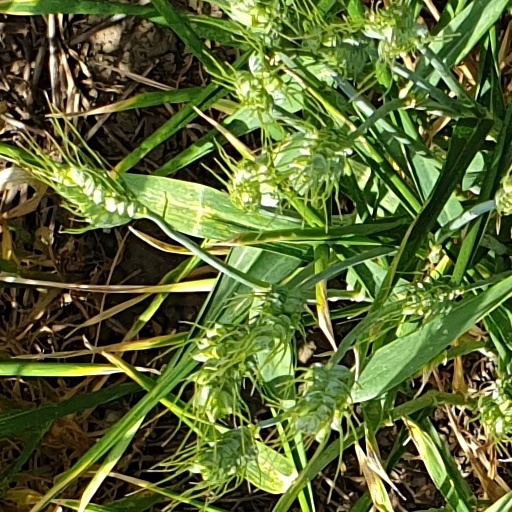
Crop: wheat